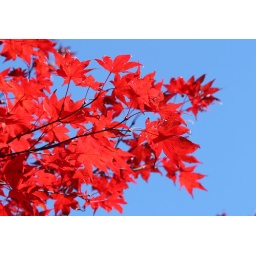
I couldn't resist the bold red against the blue sky.